Forest of Dean

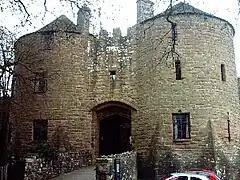
St Briavels Castle

The area formed part of the "Cantref Coch" and was traditionally considered part of the Brythonic kingdom of Ergyng, centered in modern Herefordshire. Even when the area came under Anglo-Saxon control, the Forest of Dean remained under the auspices of the diocese of Hereford, rather than Gloucester. The Beachley and Lancaut peninsulas east of the Lower Wye remained in Welsh control at least until the 8th century.